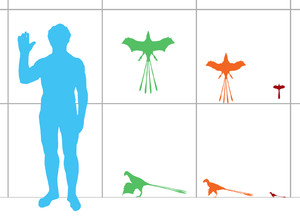
Les Scansoriopterygidae forment une famille éteinte limitée de tout petits dinosaures à plumes, des théropode paraviens dont la position phylogénétique est encore discutée. Ils ont vécu en Chine durant le Jurassique moyen à supérieur.